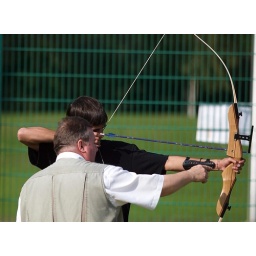
green screen in the pavilloin with skateboarding bike time trials and ade adepitan vists the center